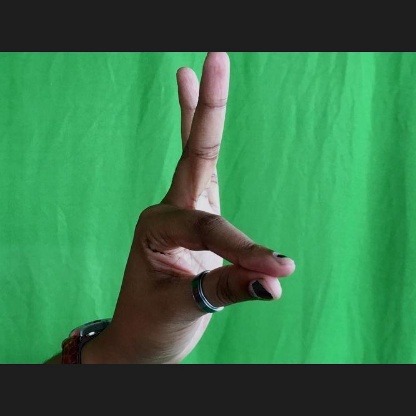
Mudra: Hamsasyam